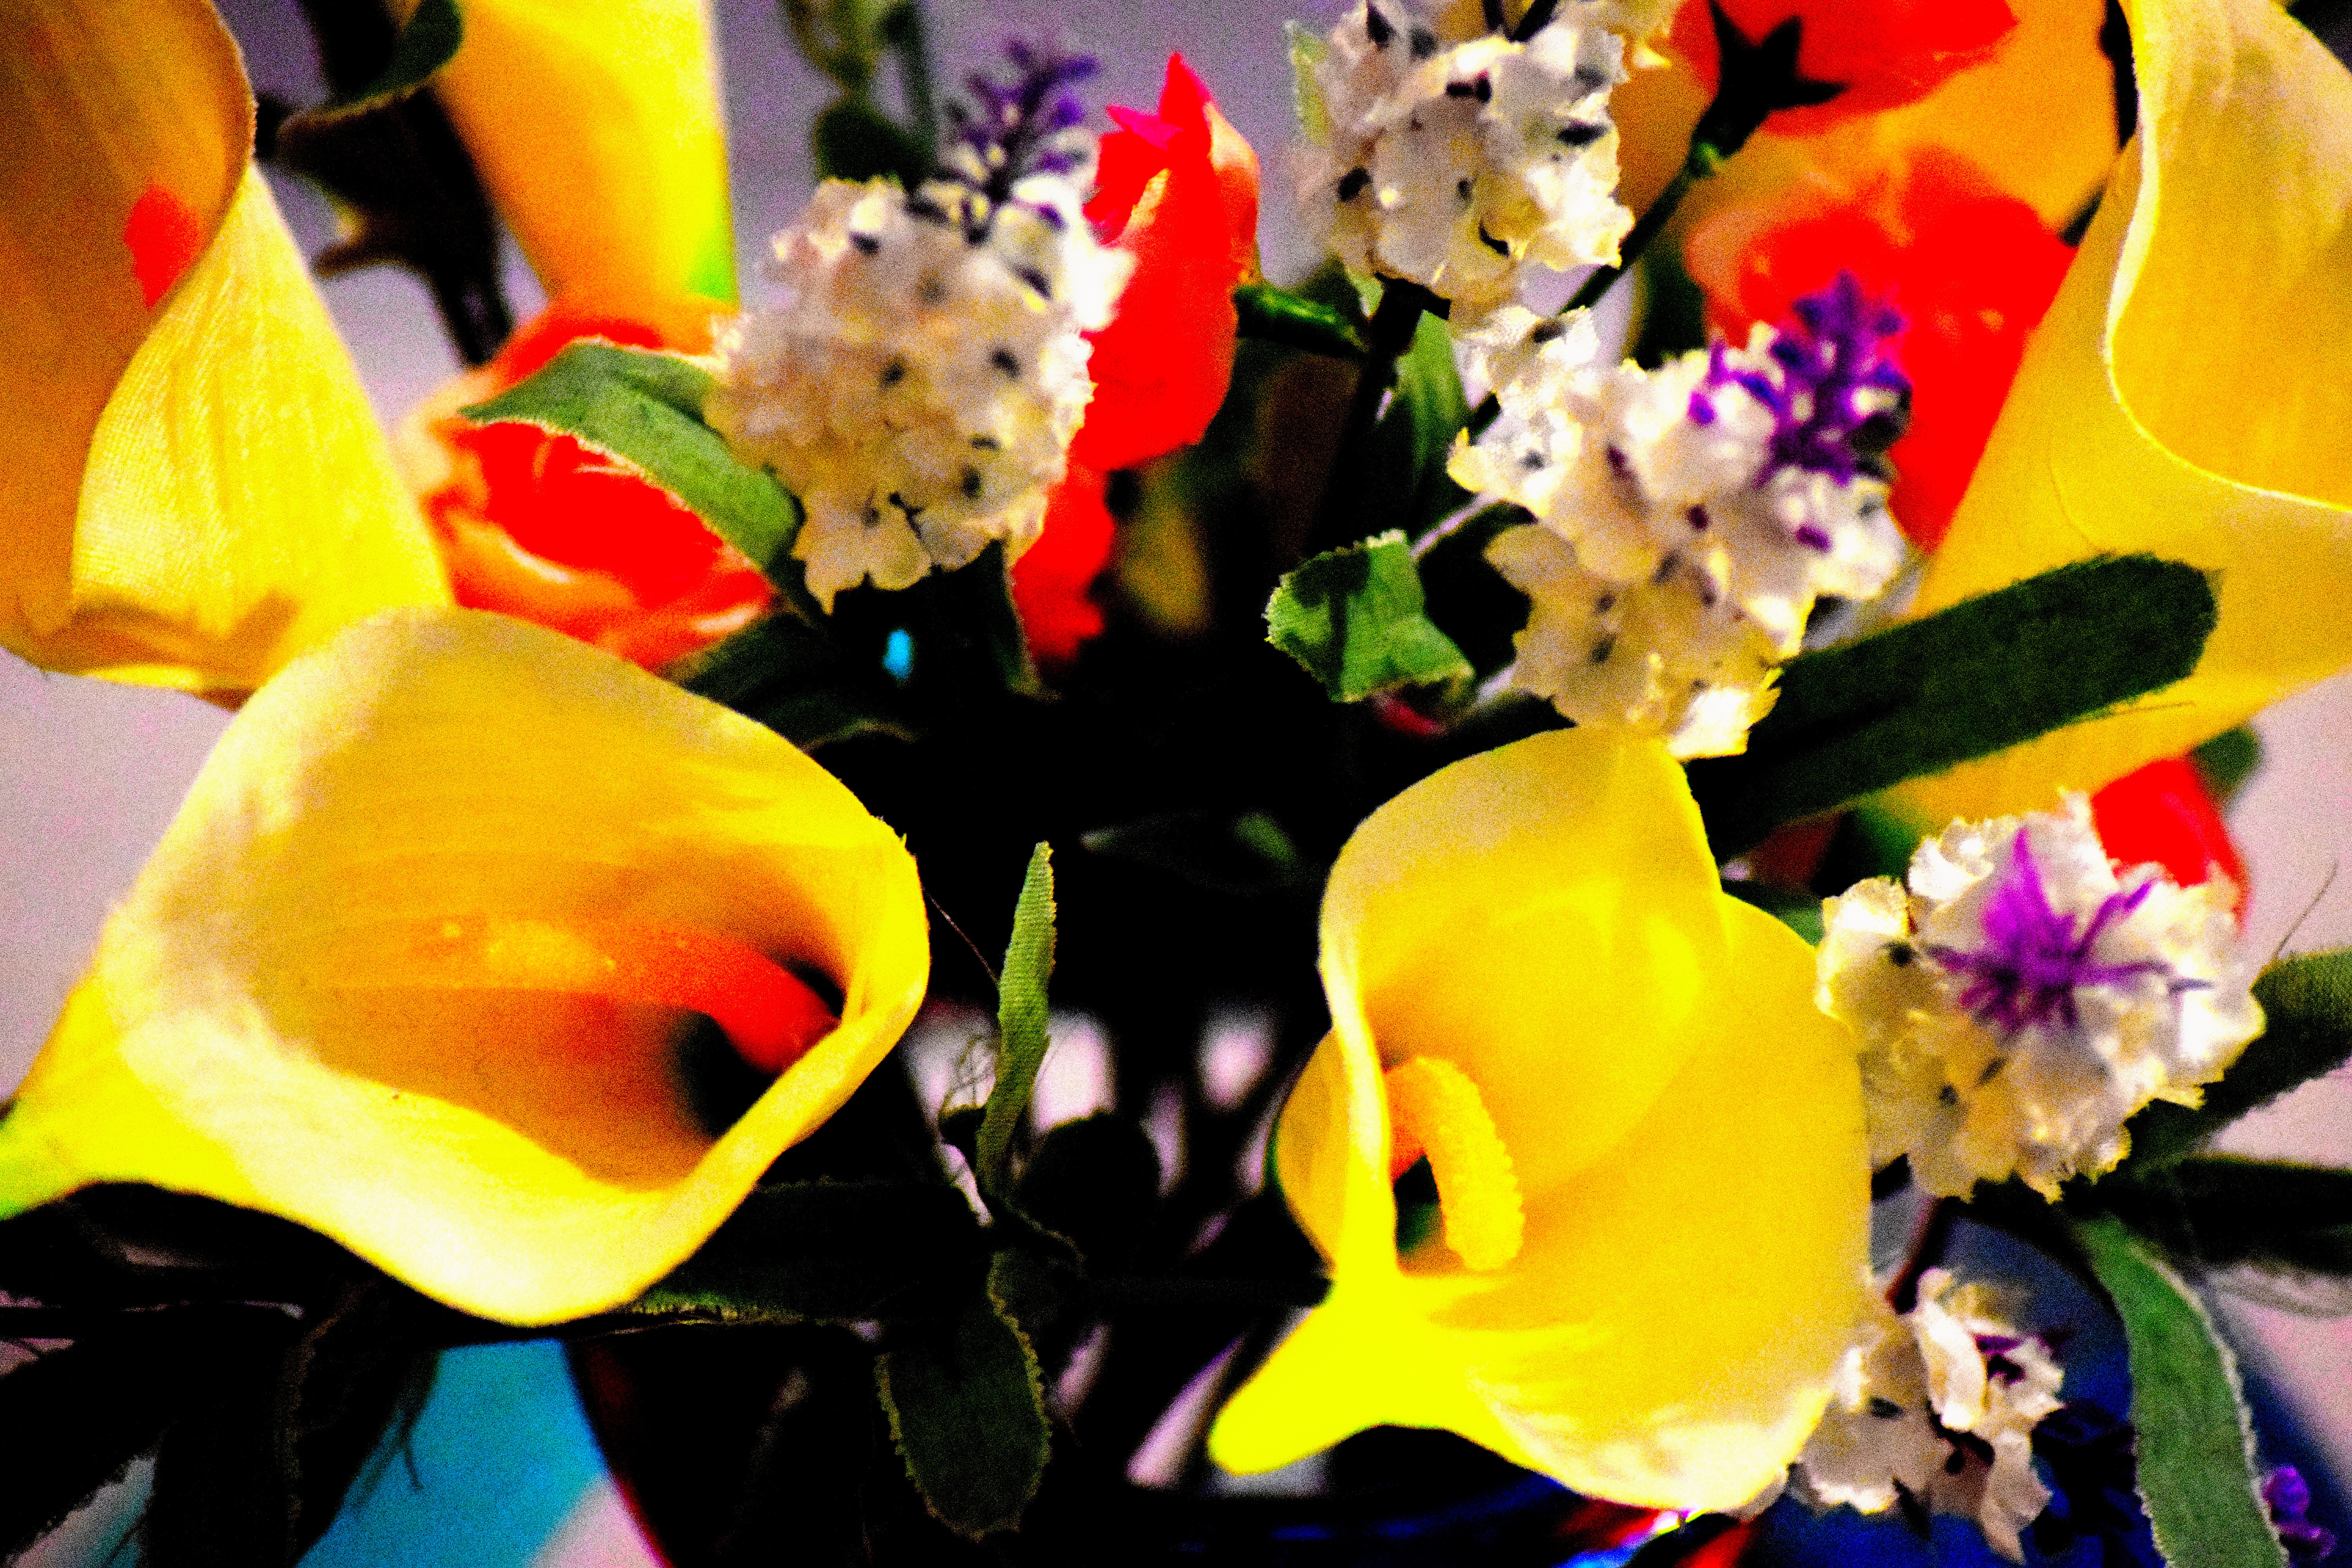
rose, plant, flower, yellow, flowering plant, flora, petal, floristry, spring, flower arranging, violet family, floral design, wildflower